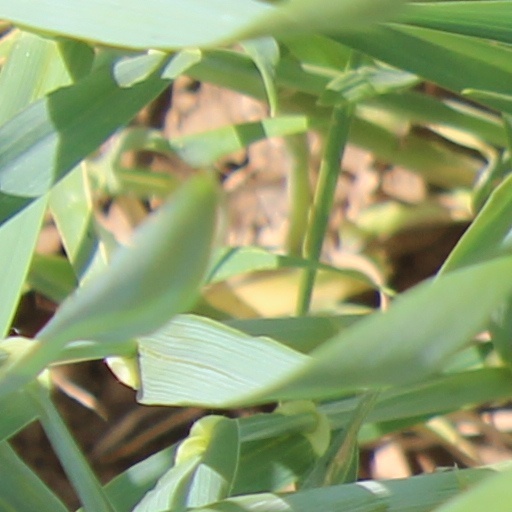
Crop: wheat